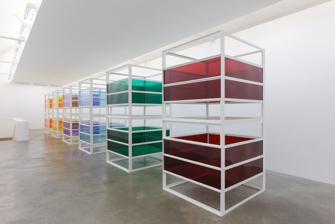
Building: Kerlin Gallery
Country: Ireland
Year built: 1988
Contemporary art gallery in Dublin, Ireland Kerlin Gallery Complete Bin Development 2013, by Liam Gillick , at the gallery Location within Central Dublin Established 1988 ( 1988 ) Location Anne's Lane, South Anne Street, Dublin , Ireland Coordinates 53°20′26″N 6°15′34″W / 53.340689°N 6.259553°W / 53.340689; -6.259553 Type Contemporary art gallery Director David Fitzgerald, Darragh Hogan, John Kennedy Owner Co-ownership by David Fitzgerald, Darragh Hogan, John Kennedy, and Paddy McKillen Public transit access Stephen's Green Luas stop ( Green Line ) College Green bus stops Website kerlin .ie Kerlin Gallery is a commercial contemporary art gallery in Dublin , Ireland. Originally opened in 1988, it is located on Anne's Lane (off South Anne Street) in Dublin city centre. History Originally opened in 1988, the gallery's current space was designed in 1994 by architect John Pawson . It is located in central Dublin and has 3,600 square feet of gallery space spread over two floors. In 2015, the Artnet website included the gallery in a list of "Europe’s Top 55 Galleries". David Fitzgerald, Darragh Hogan, and John Kennedy are the gallery's directors. In 2018, the gallery donated a number of works to the Irish Museum of Modern Art . Selected exhibitions Kerlin Gallery programs eight exhibitions annually, predominantly solo exhibitions by gallery artists with occasional curated group exhibitions and solo exhibitions by invited artists. In some cases, the gallery has presented multiple solo exhibitions by the same artist. These have included Sean Scully (seven times since 1994), Dorothy Cross (nine times since 1990), Mark Francis (ten times since 1995), Willie Doherty (ten times since 1995), and Elizabeth Magill (eight times since 1989). The gallery also takes on new artists, and presented its first solo exhibitions by Ailbhe Ní Bhriain in 2023, Nathalie Du Pasquier and Zhou Li in 2022, and Gerard Byrne in 2018. Curated group exhibitions have included "HERE COMES LOVE" (2023), "Face to Face" (2018) (curated by Hendrik Driesson, founding director of De Pont Museum of Contemporary Art ), "Architecture Schmarchitecture" (2003) (with Isa Genzken , Liam Gillick , Roger Hiorns , Jim Lambie , Sarah Morris and Thomas Scheibitz ), and "Newfound Landscape" (1998) (with Uta Barth , Oliver Boberg , Walter Niedermayer, and Esko Manniko). In 2019, the gallery organised Shadowplay with Willie Doherty , Aleana Egan , Liam Gillick , Siobhán Hapaska , and Callum Innes . The title is derived from the song of the same name on Joy Division 's Unknown Pleasures album. In 2021, it presented a solo exhibition by the conceptual artist Lawrence Weiner . Other invited artists, exhibited at the gallery, have included Andy Warhol , Hiroshi Sugimoto , Richard Hamilton , Francesco Clemente , Martin Kippenberger , Albert Oehlen and A.R. Penck . Publications The gallery is involved in publishing artist publications, including monographs on the Welsh artist Merlin James and the Northern Irish painter William McKeown in 2023, the Irish artist Isabel Nolan in 2020, and the Irish painter Brian Maguire in 2018. References